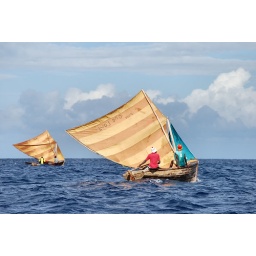
2 fishing boats off the north coast of Haiti near Mole St Nicolas